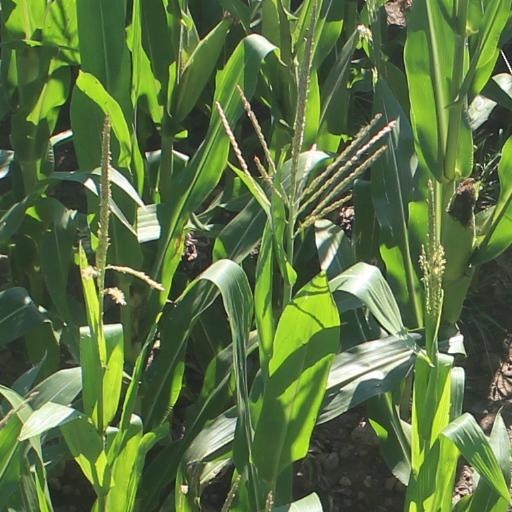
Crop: maize; corn